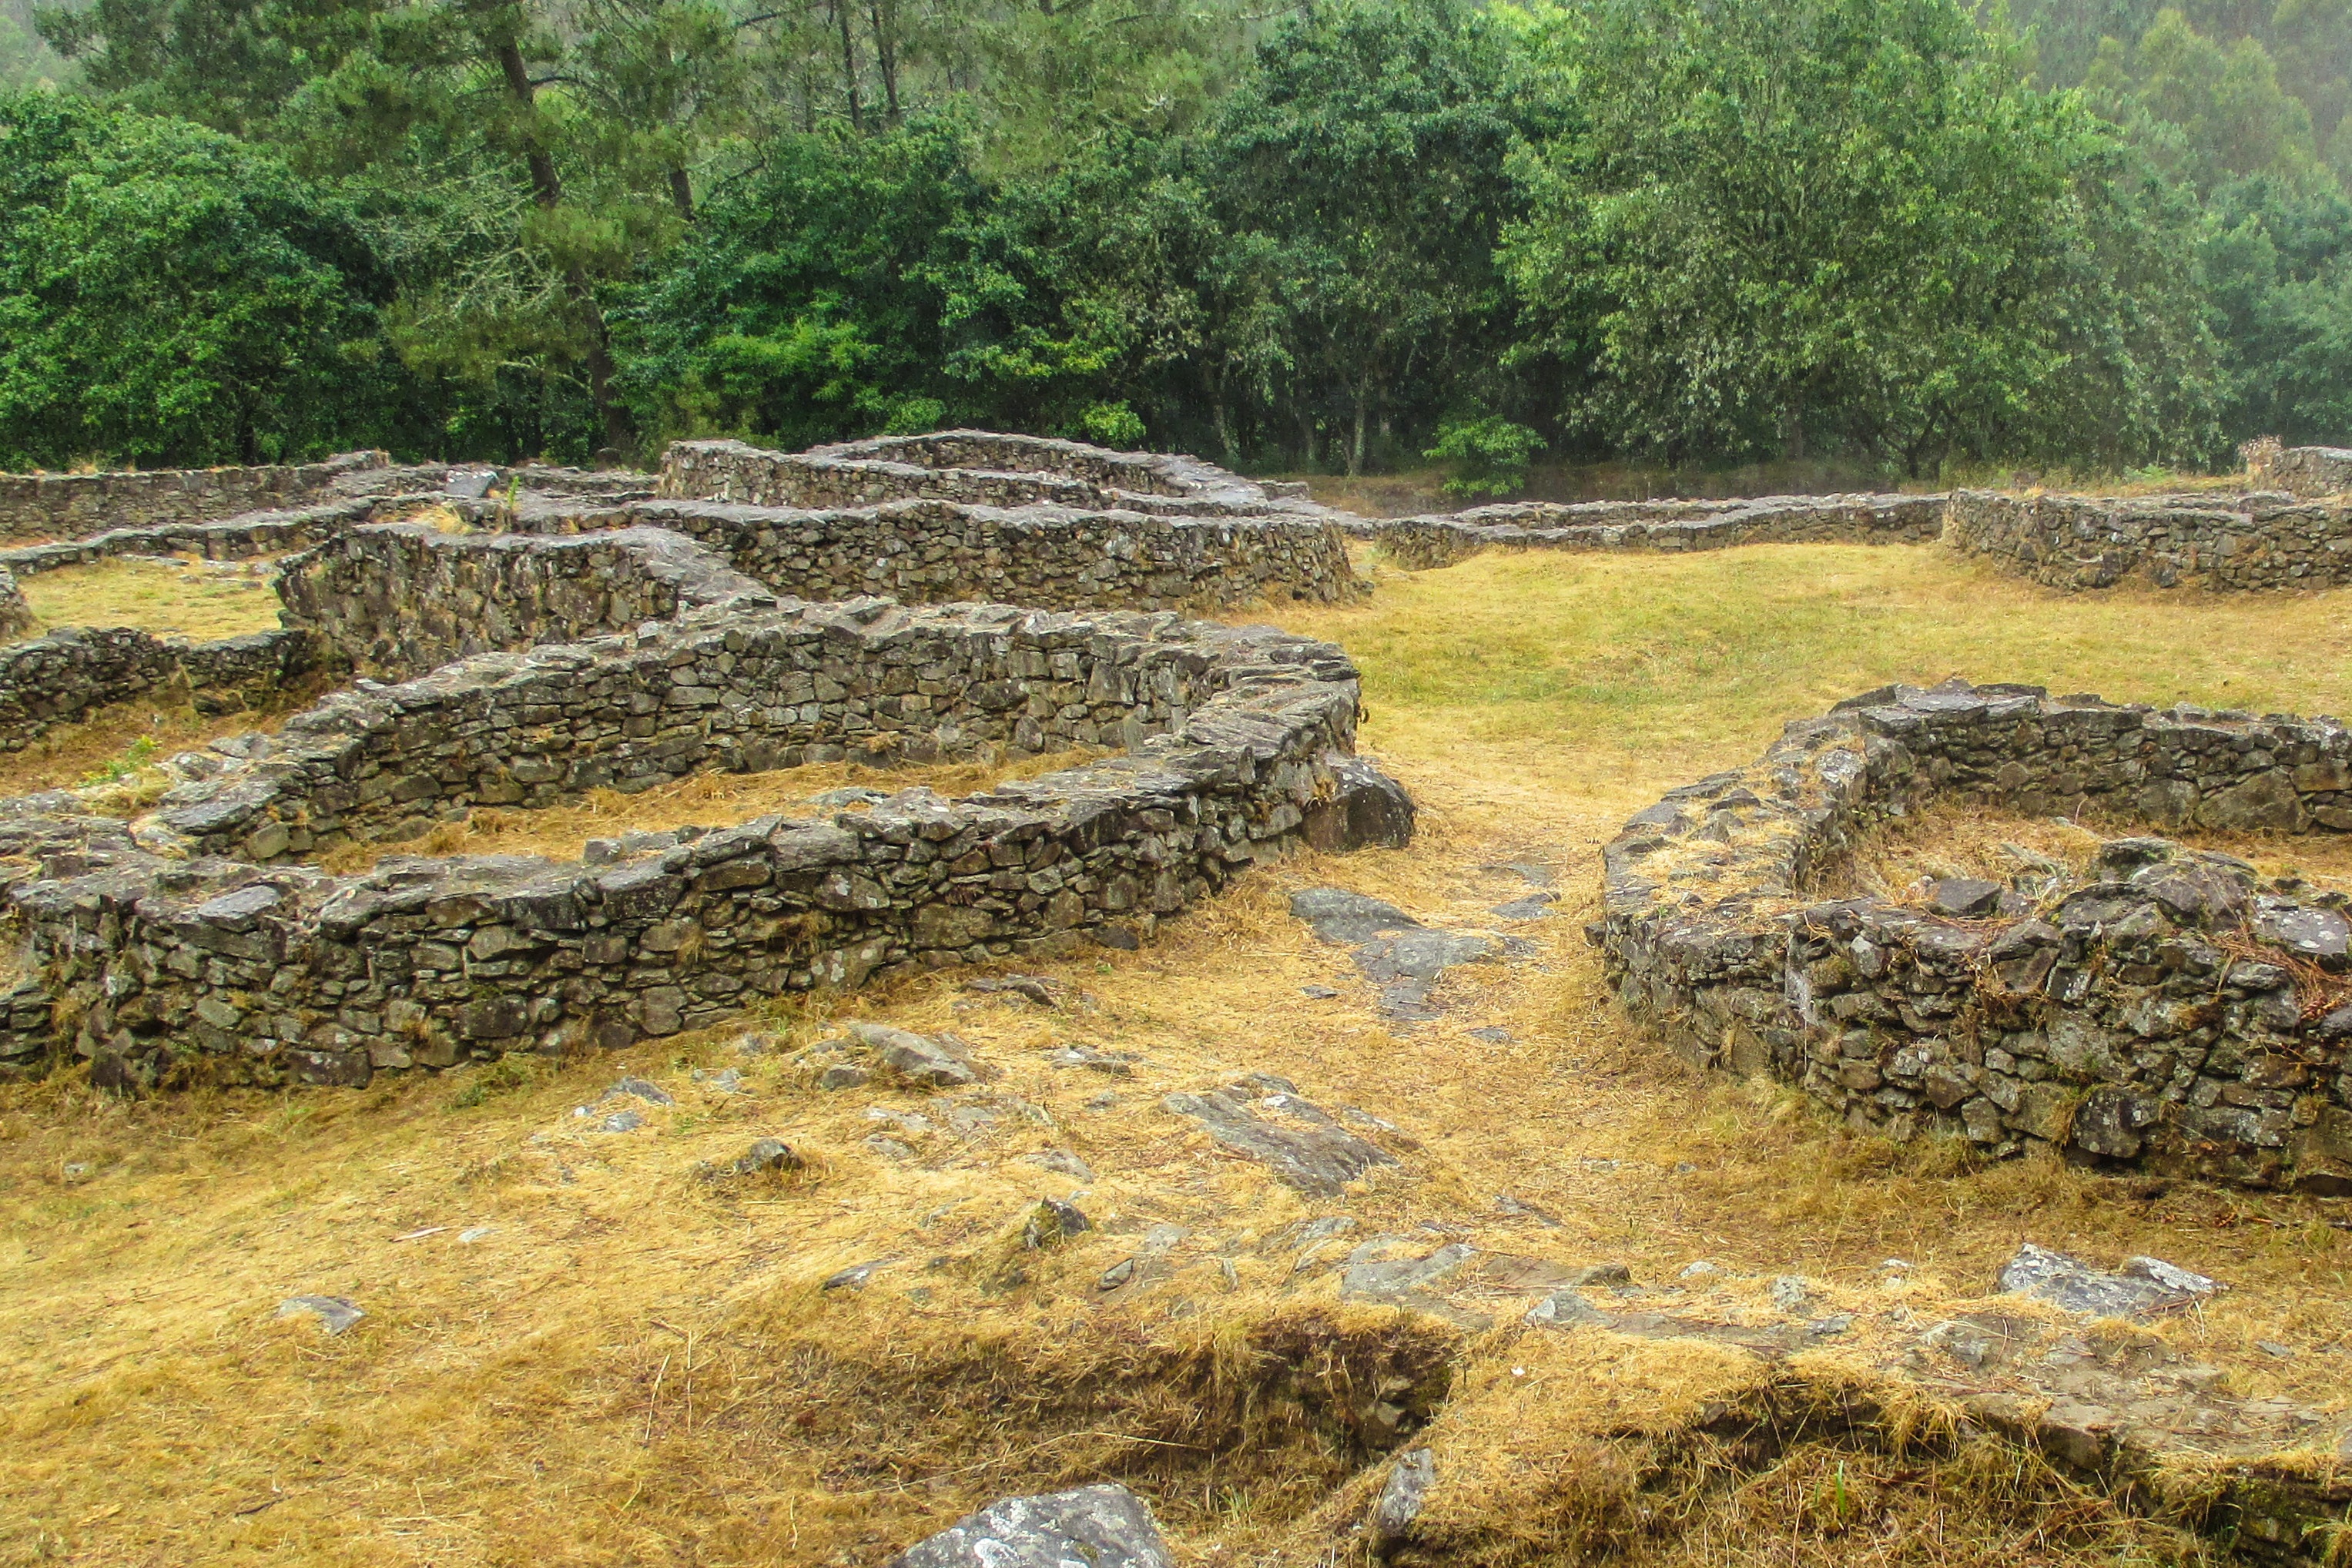
rock, village, primitive, soil, material, housing, spain, geology, outcrop, ruins, boulder, galicia, castro, bedrock, archaeological site, prehistory, ancient history